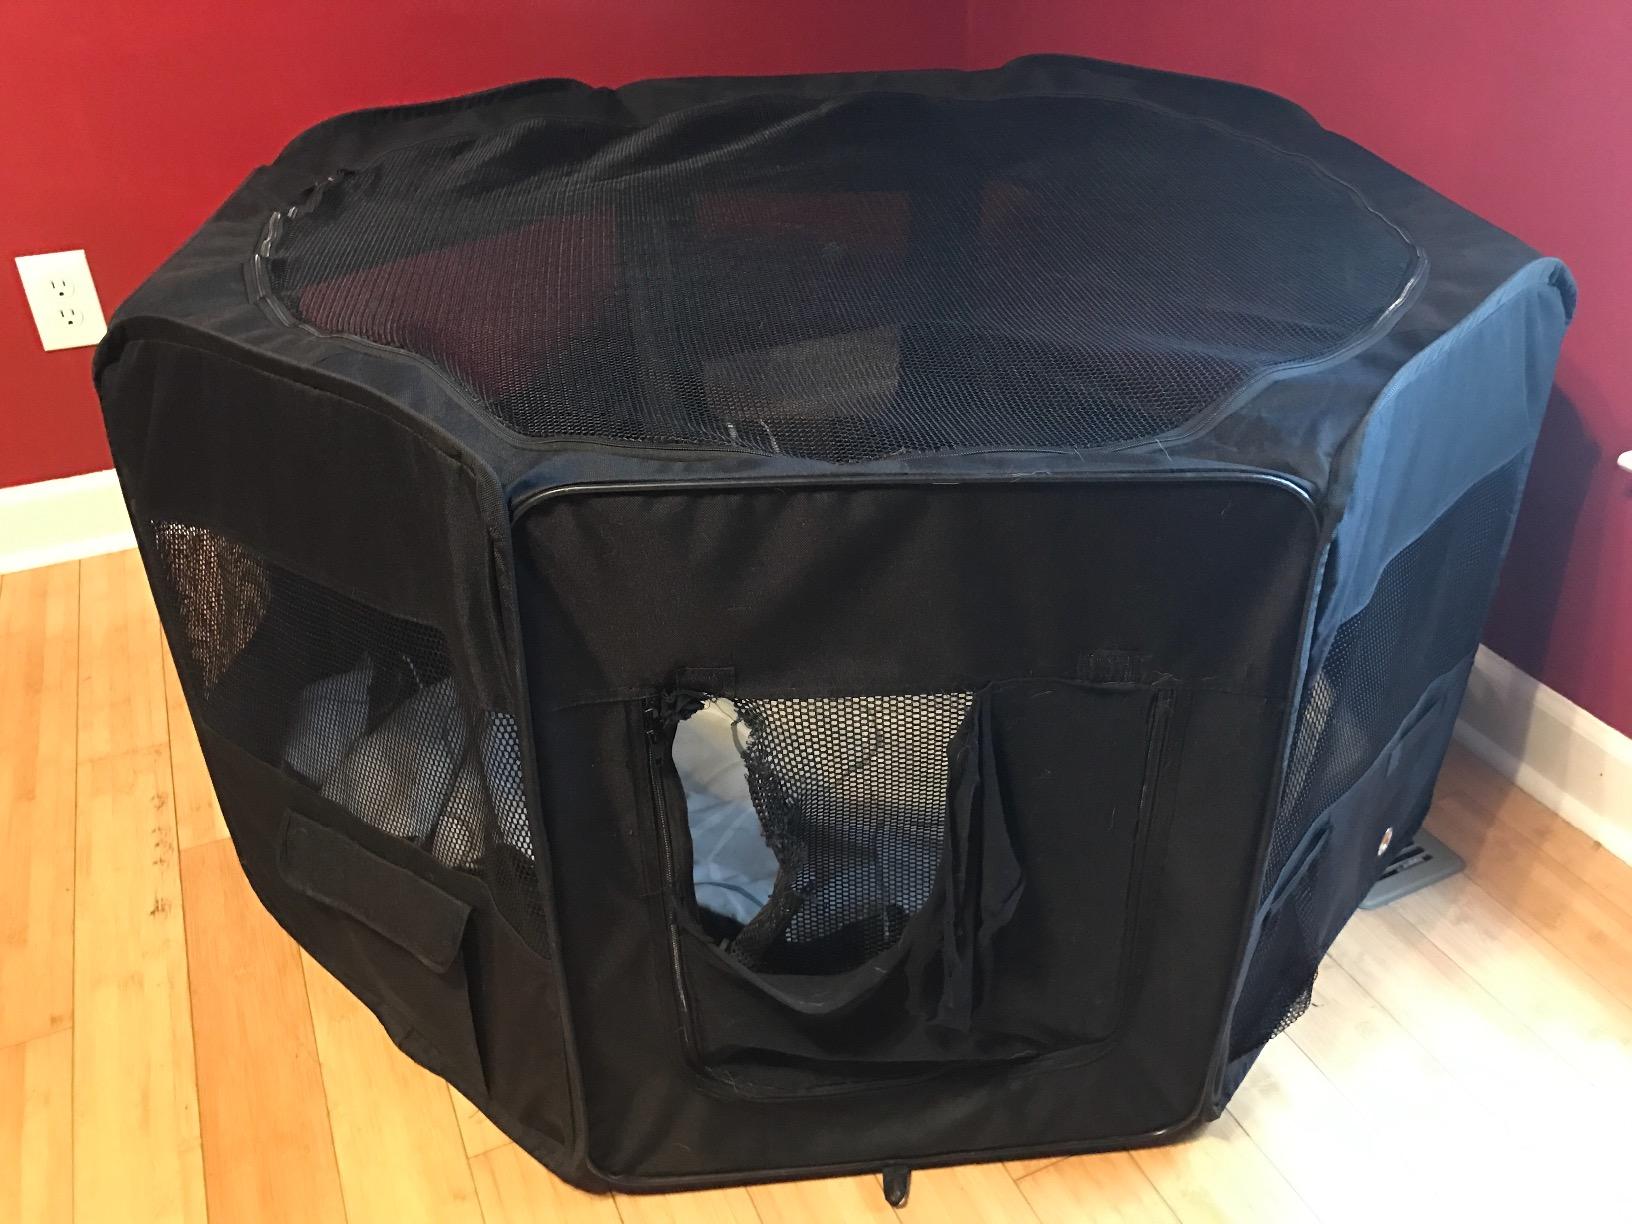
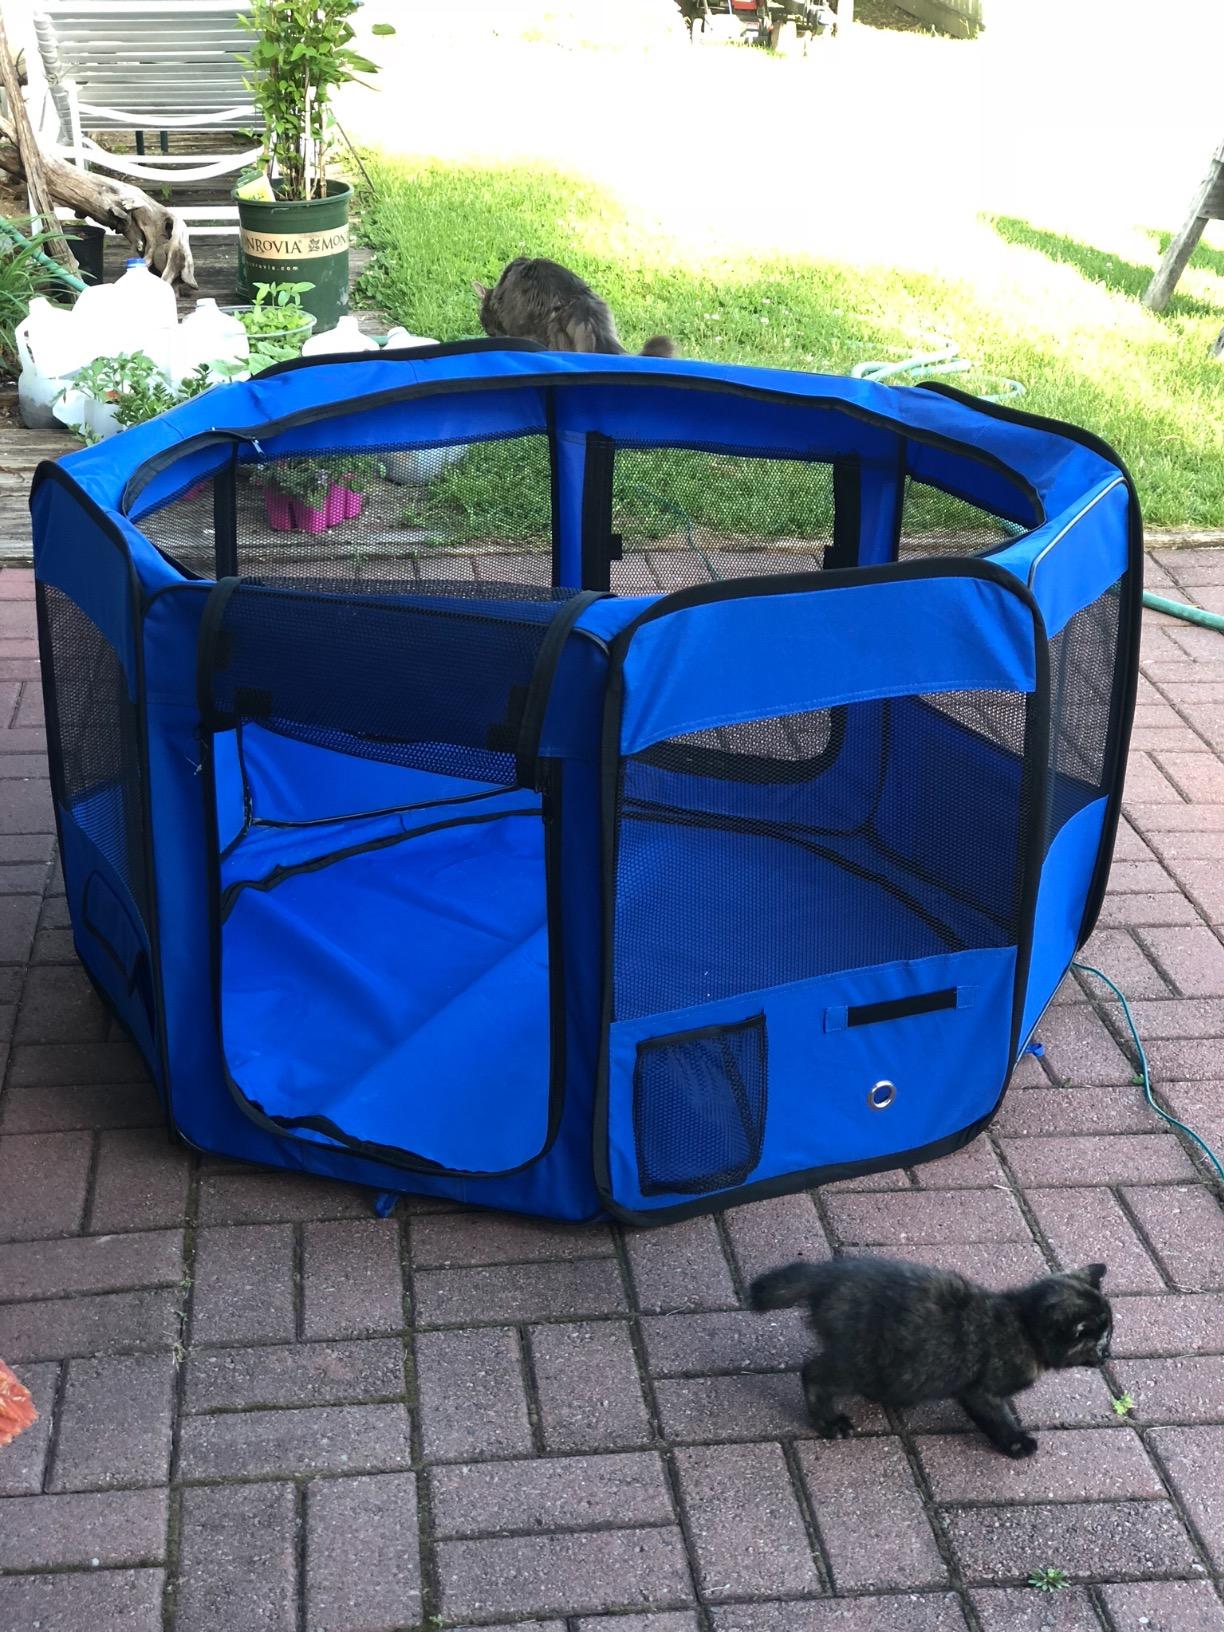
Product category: items_kennel
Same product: no